Nick McCarthy

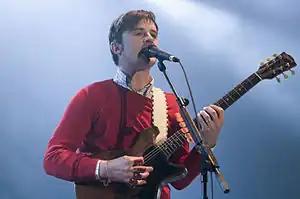
McCarthy performing in 2008 with Franz Ferdinand

Nicholas John McCarthy (born 13 December 1974) is an English-German musician. His main focus is on songwriting and song production. He is also a guitarist, singer and keyboard player. McCarthy was a founding member of the Glasgow-based band Franz Ferdinand, and remained until his departure in 2016.